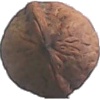
Label: walnut